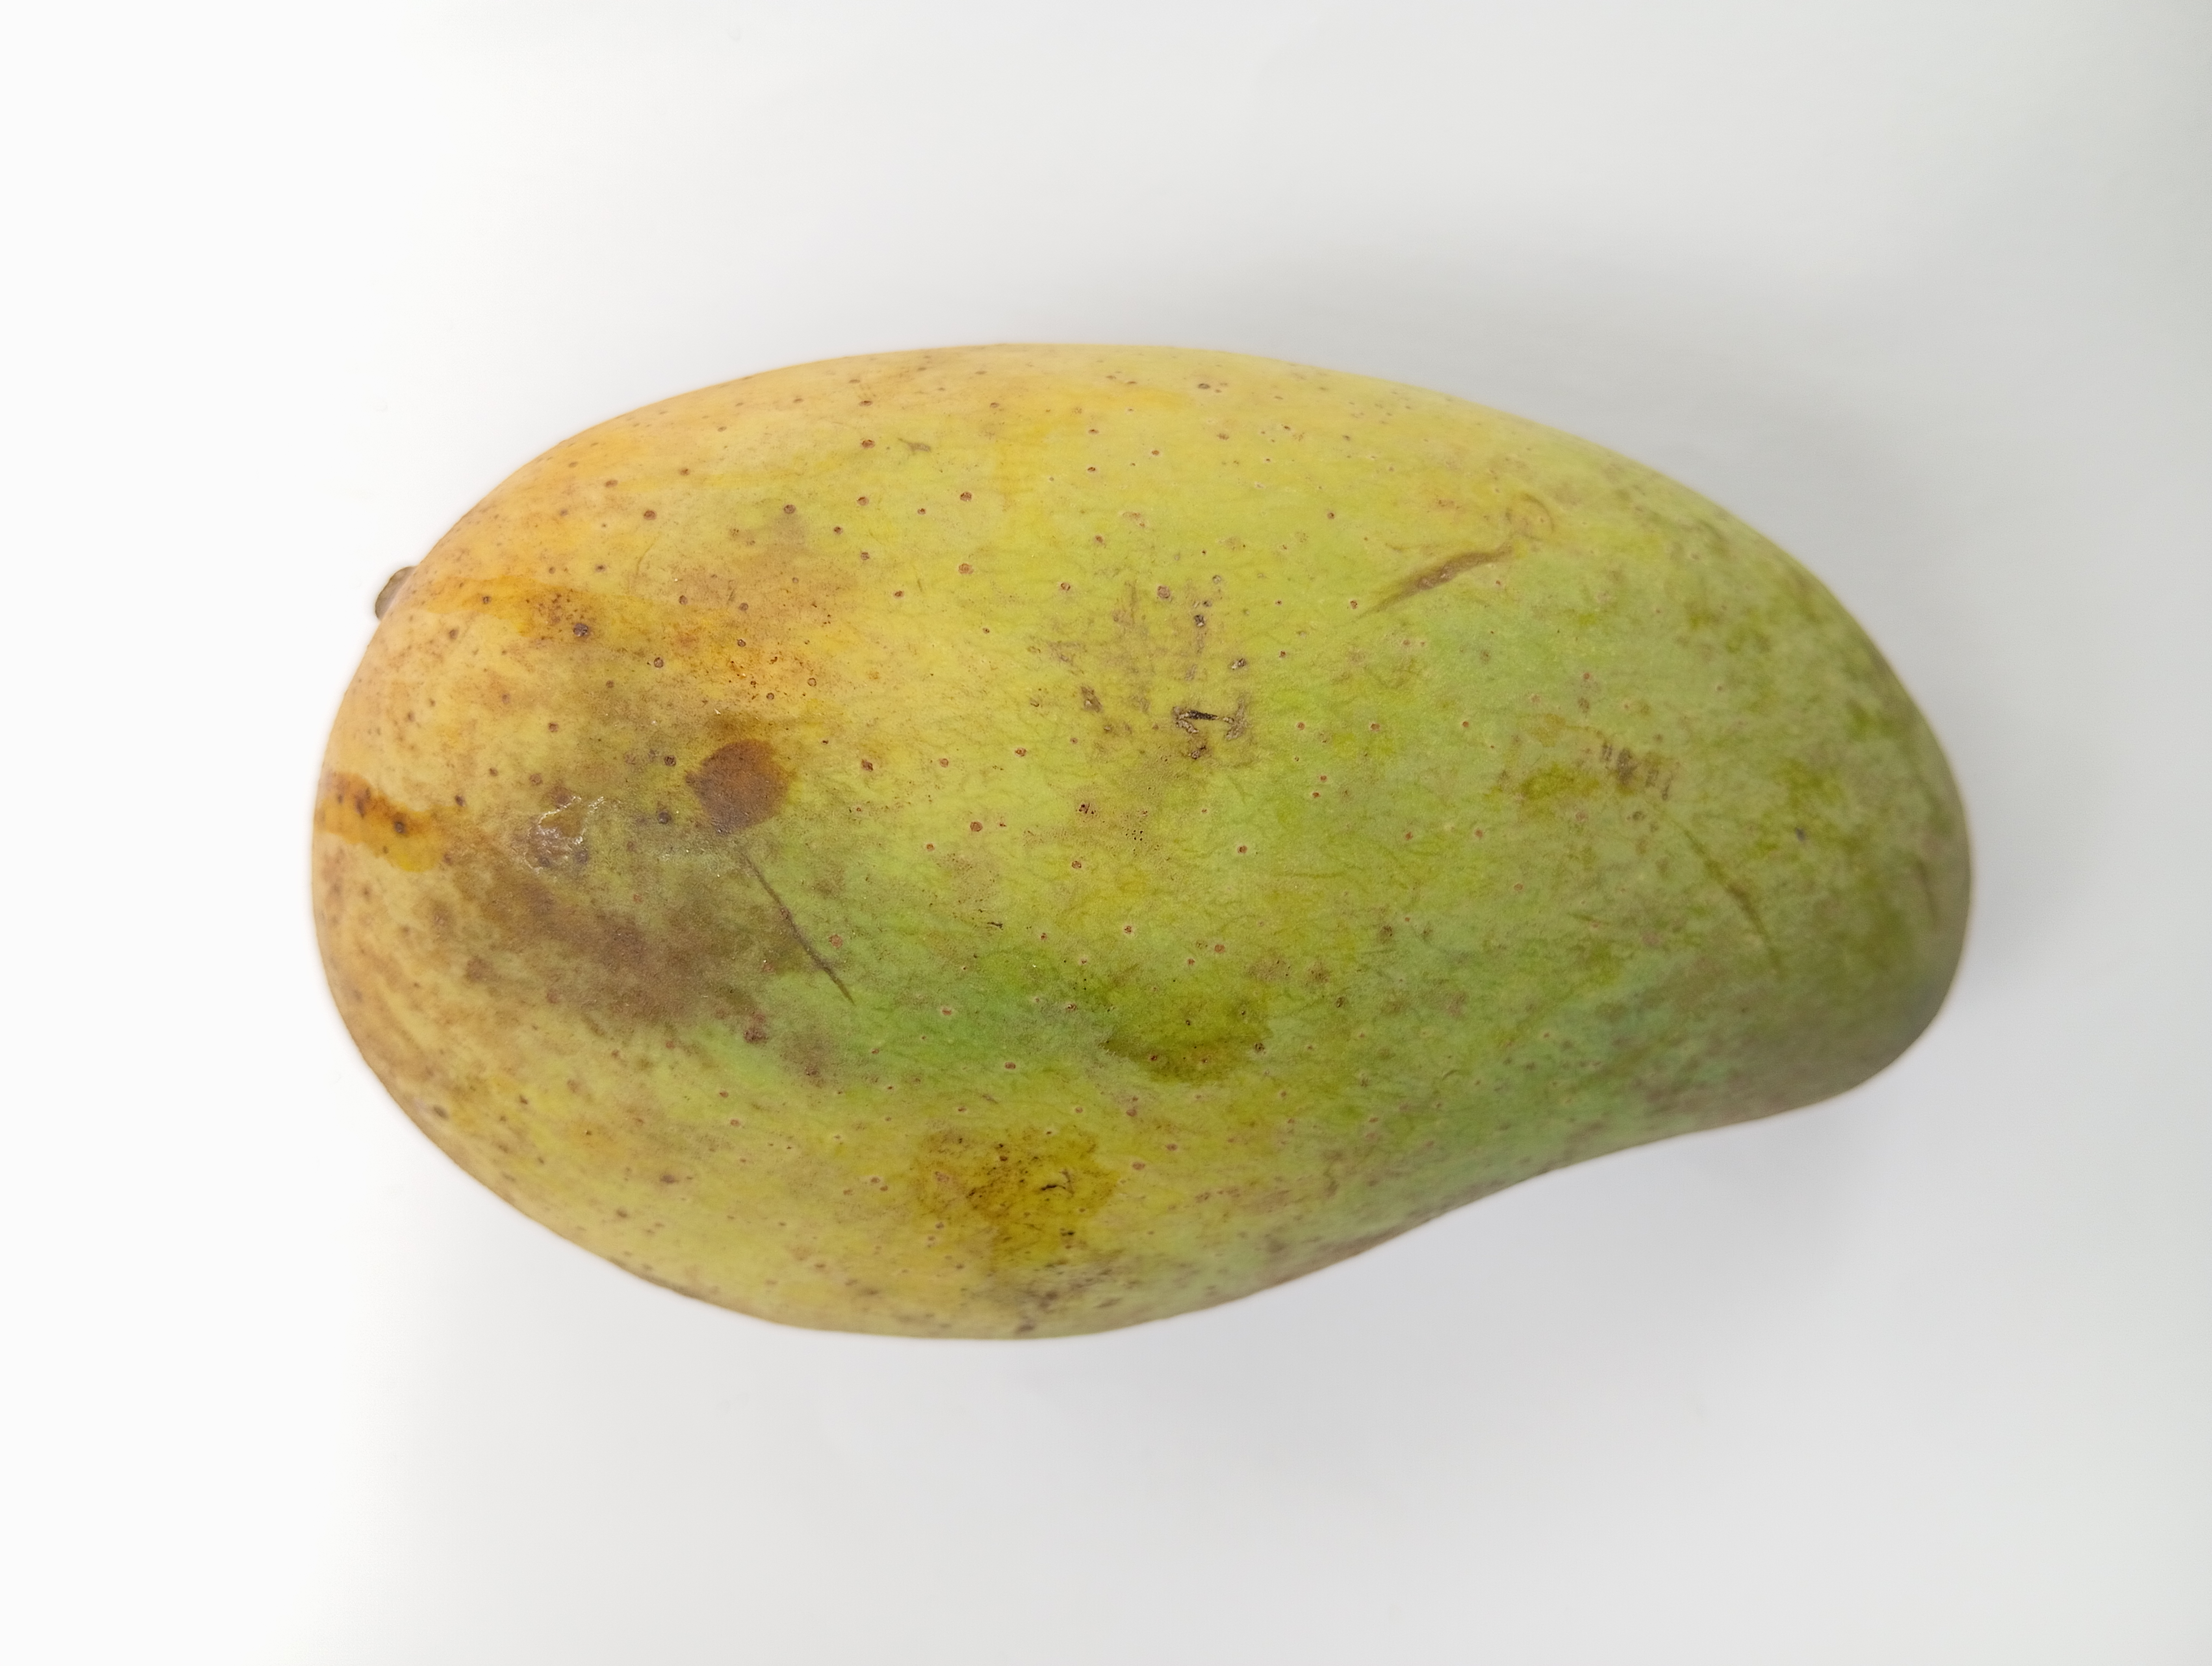
Mango variety: RaniBhog